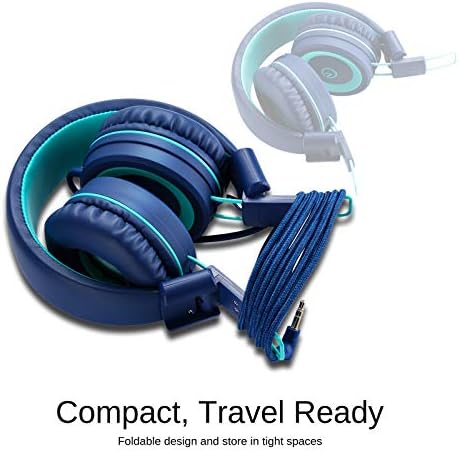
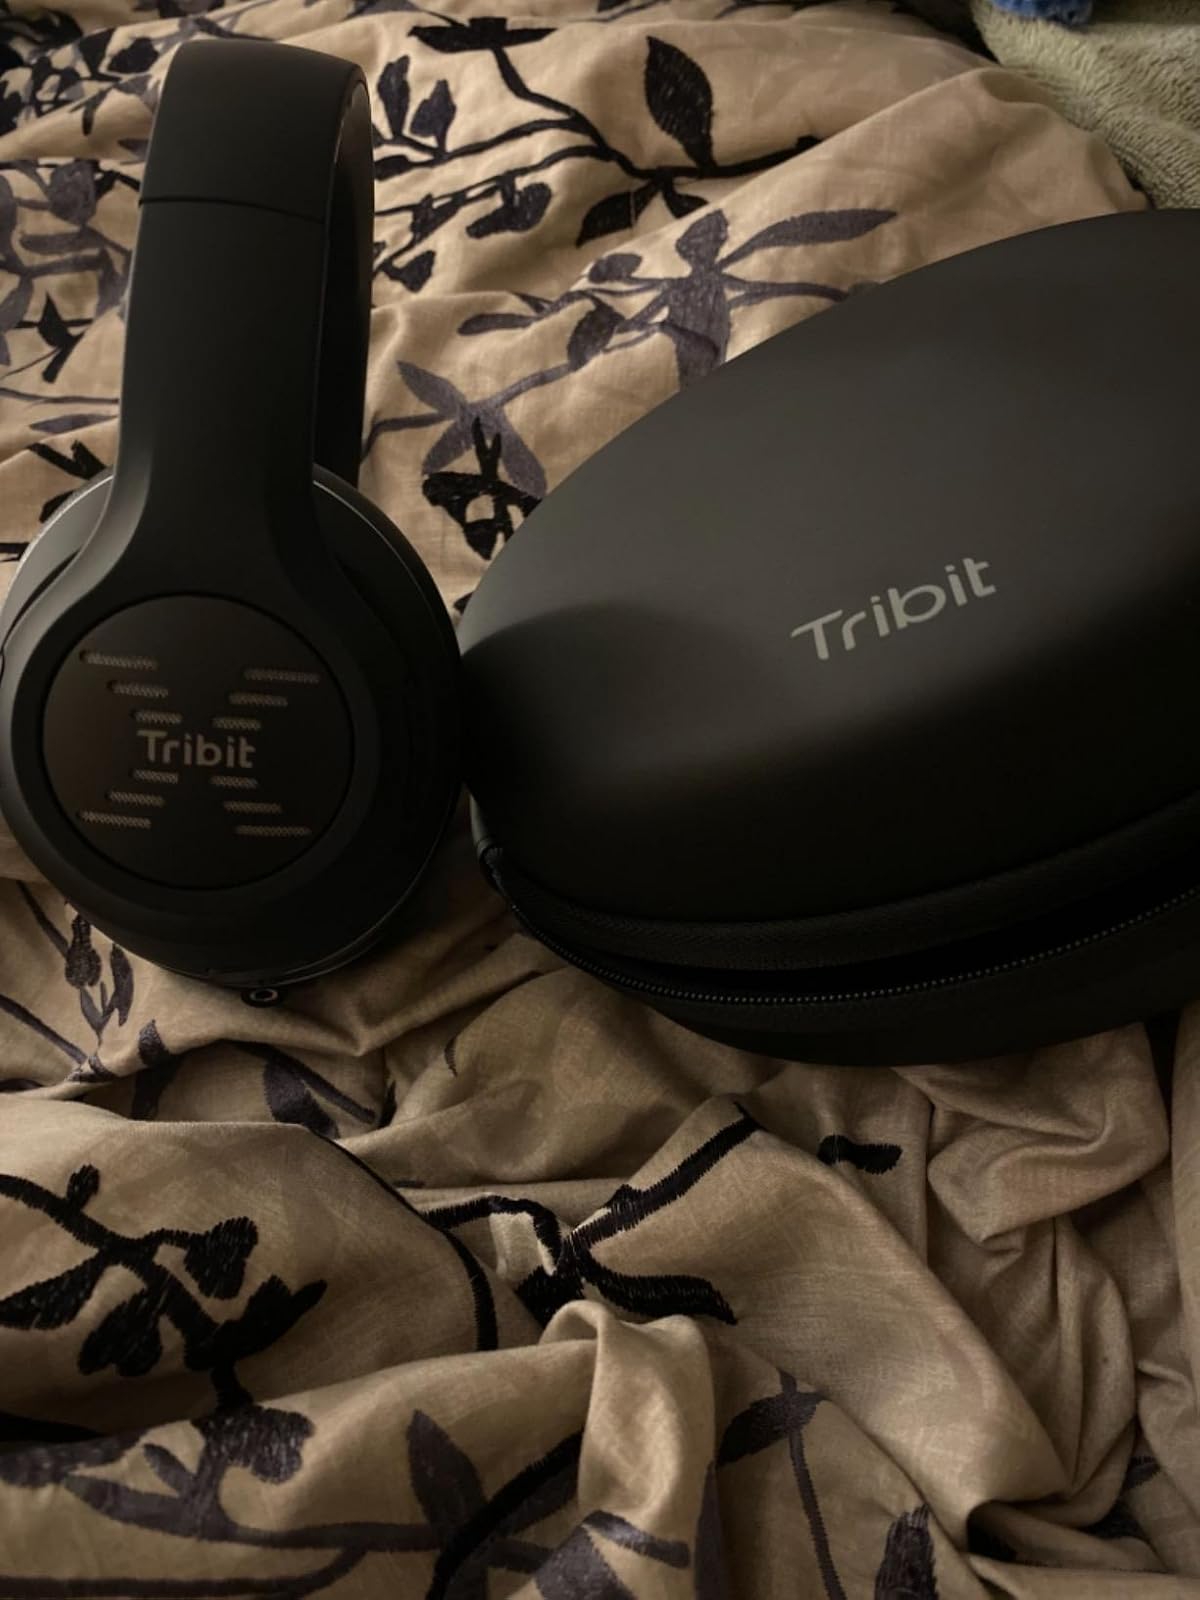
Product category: headphones
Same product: no